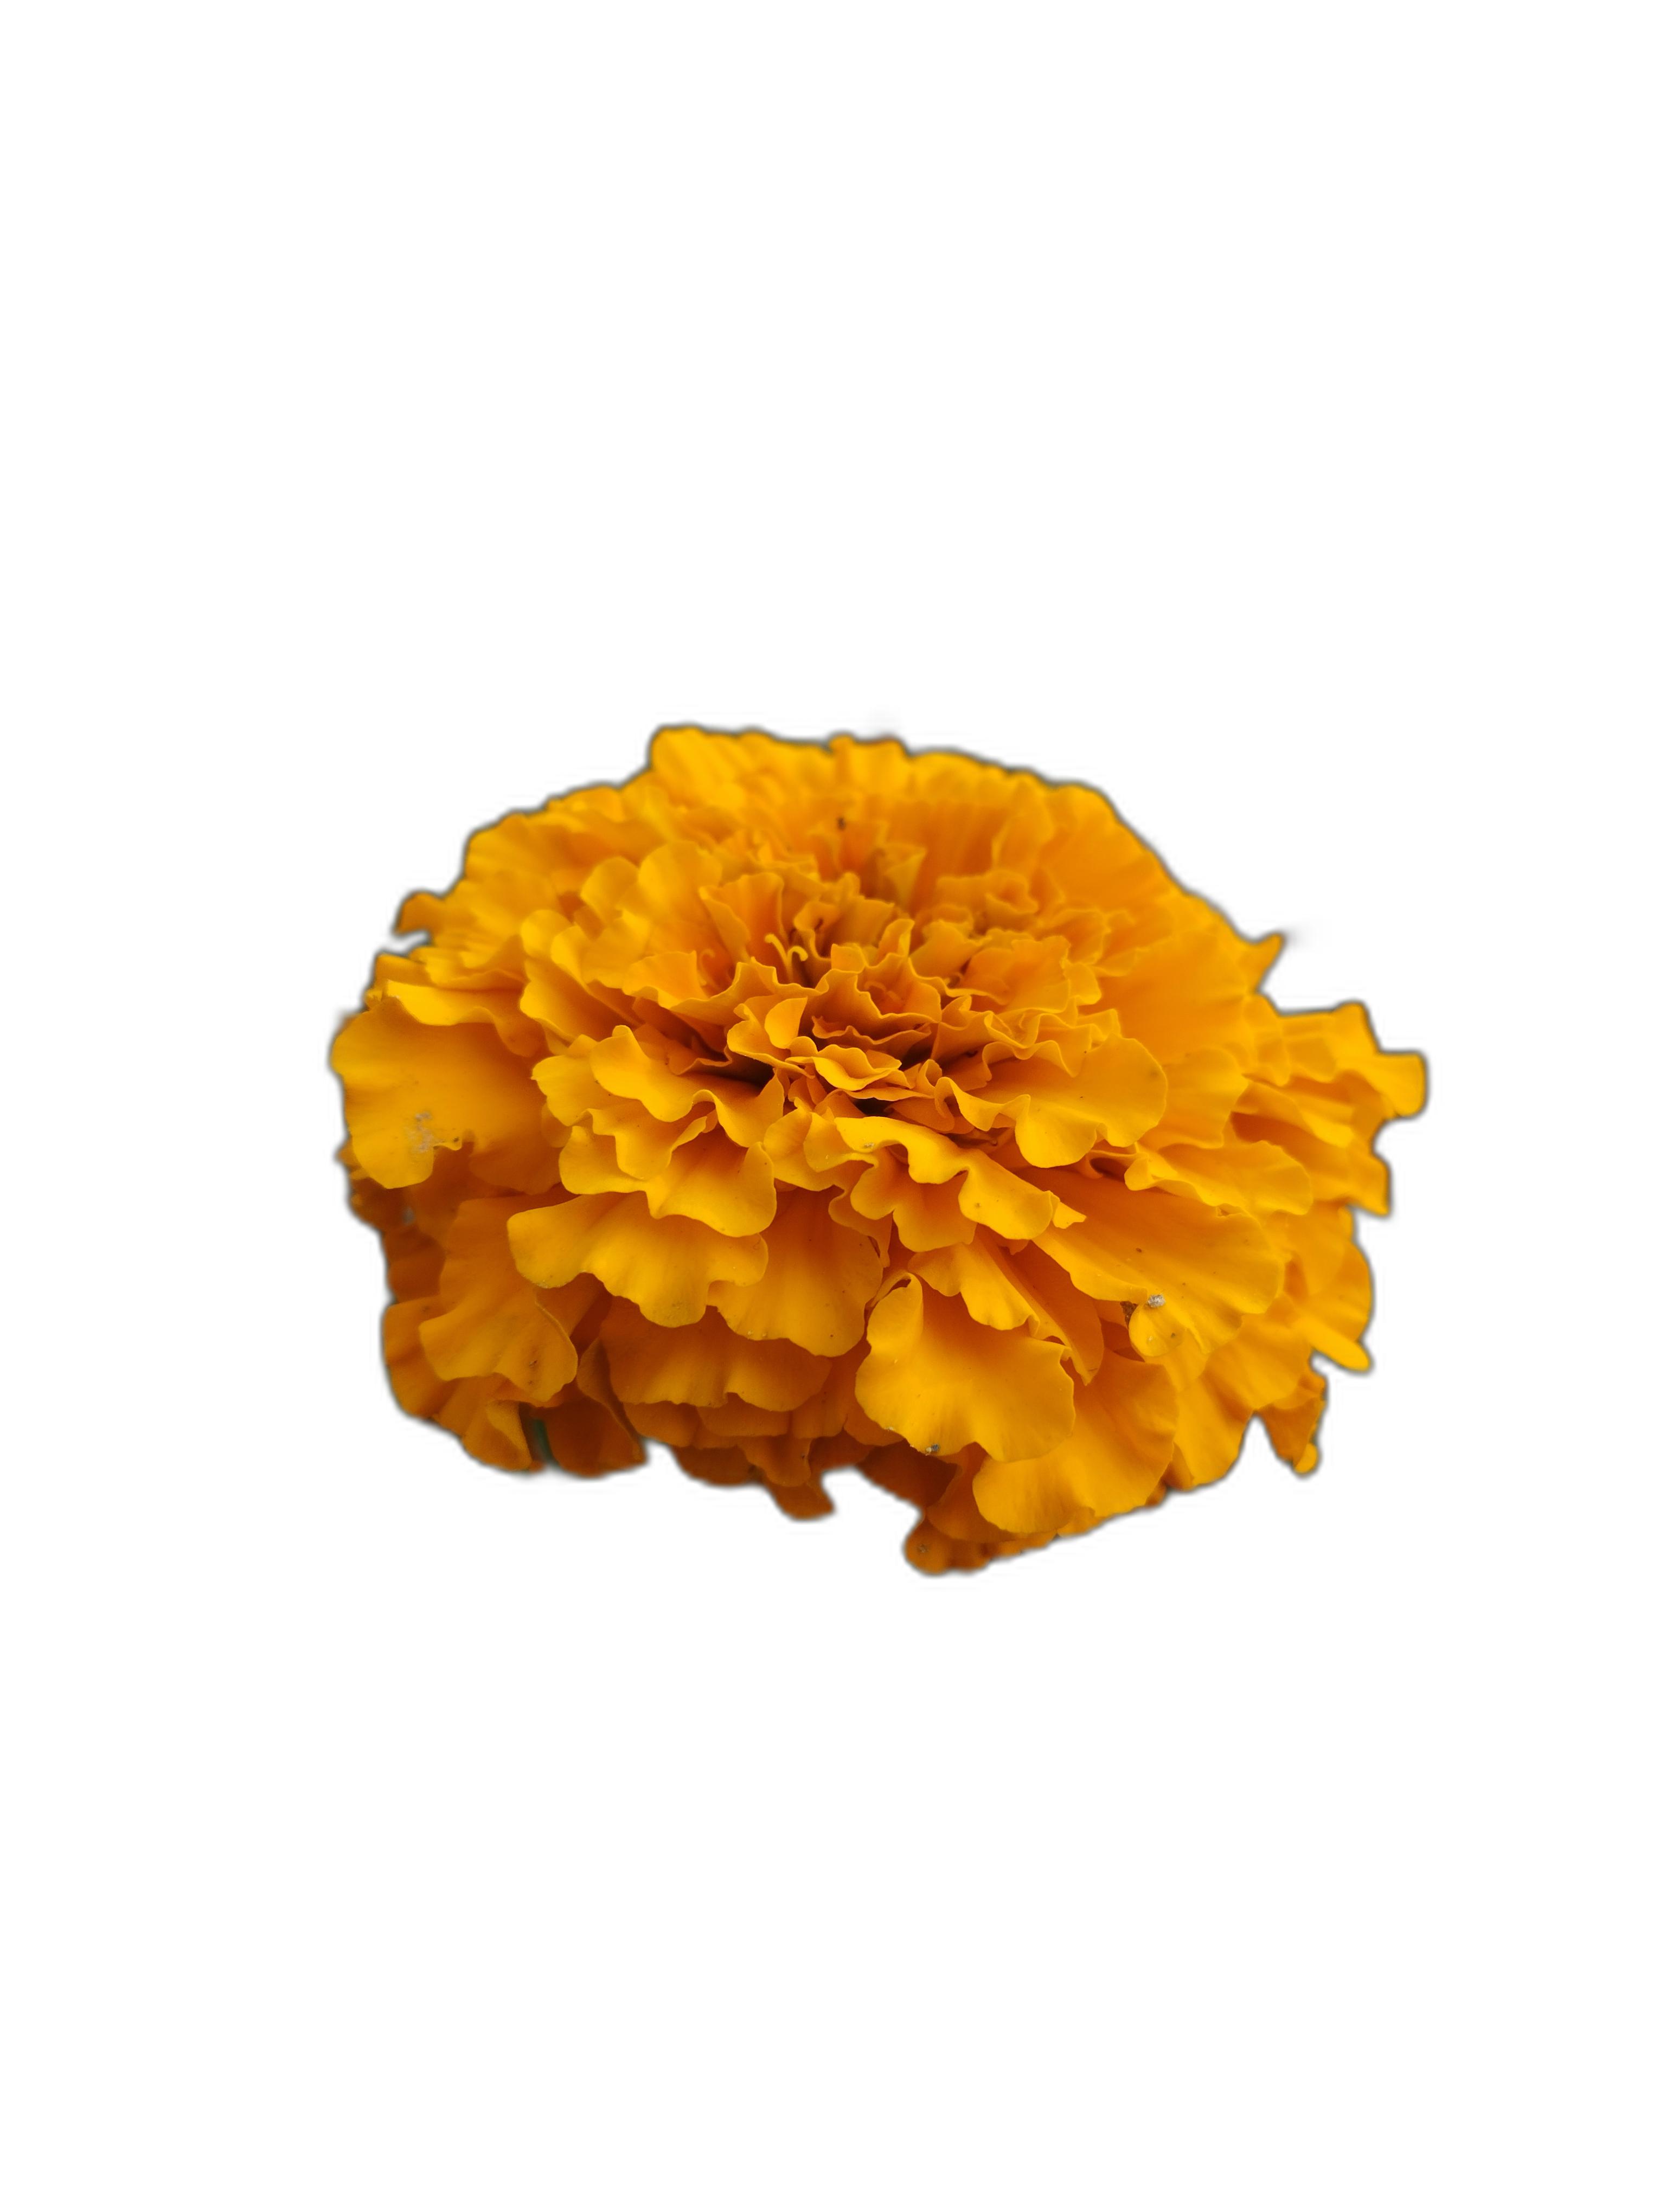
Label: Marigold